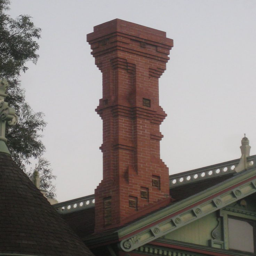
what an intricate design of brick !